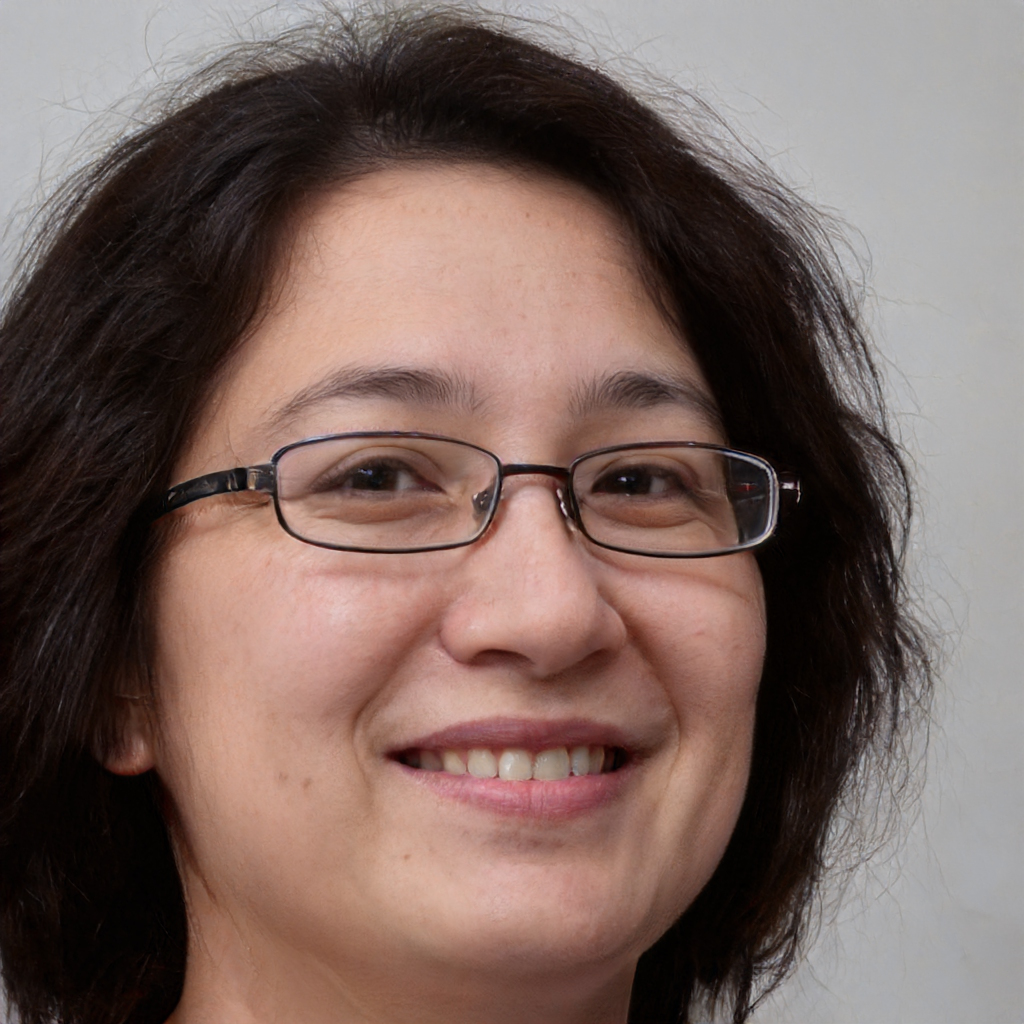
Label: Colored